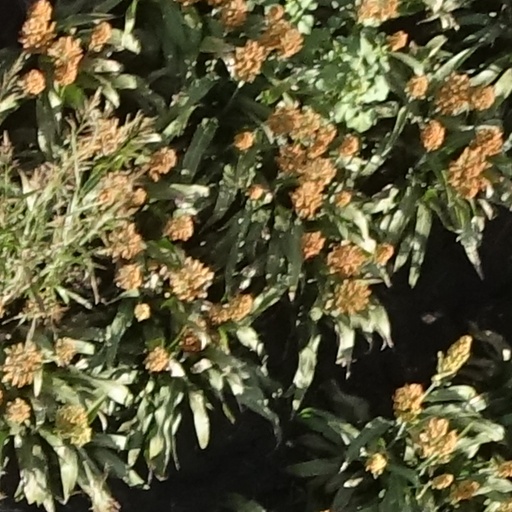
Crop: sorghum